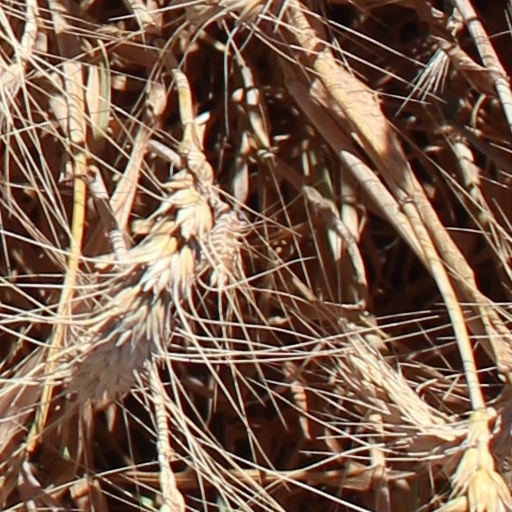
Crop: wheat